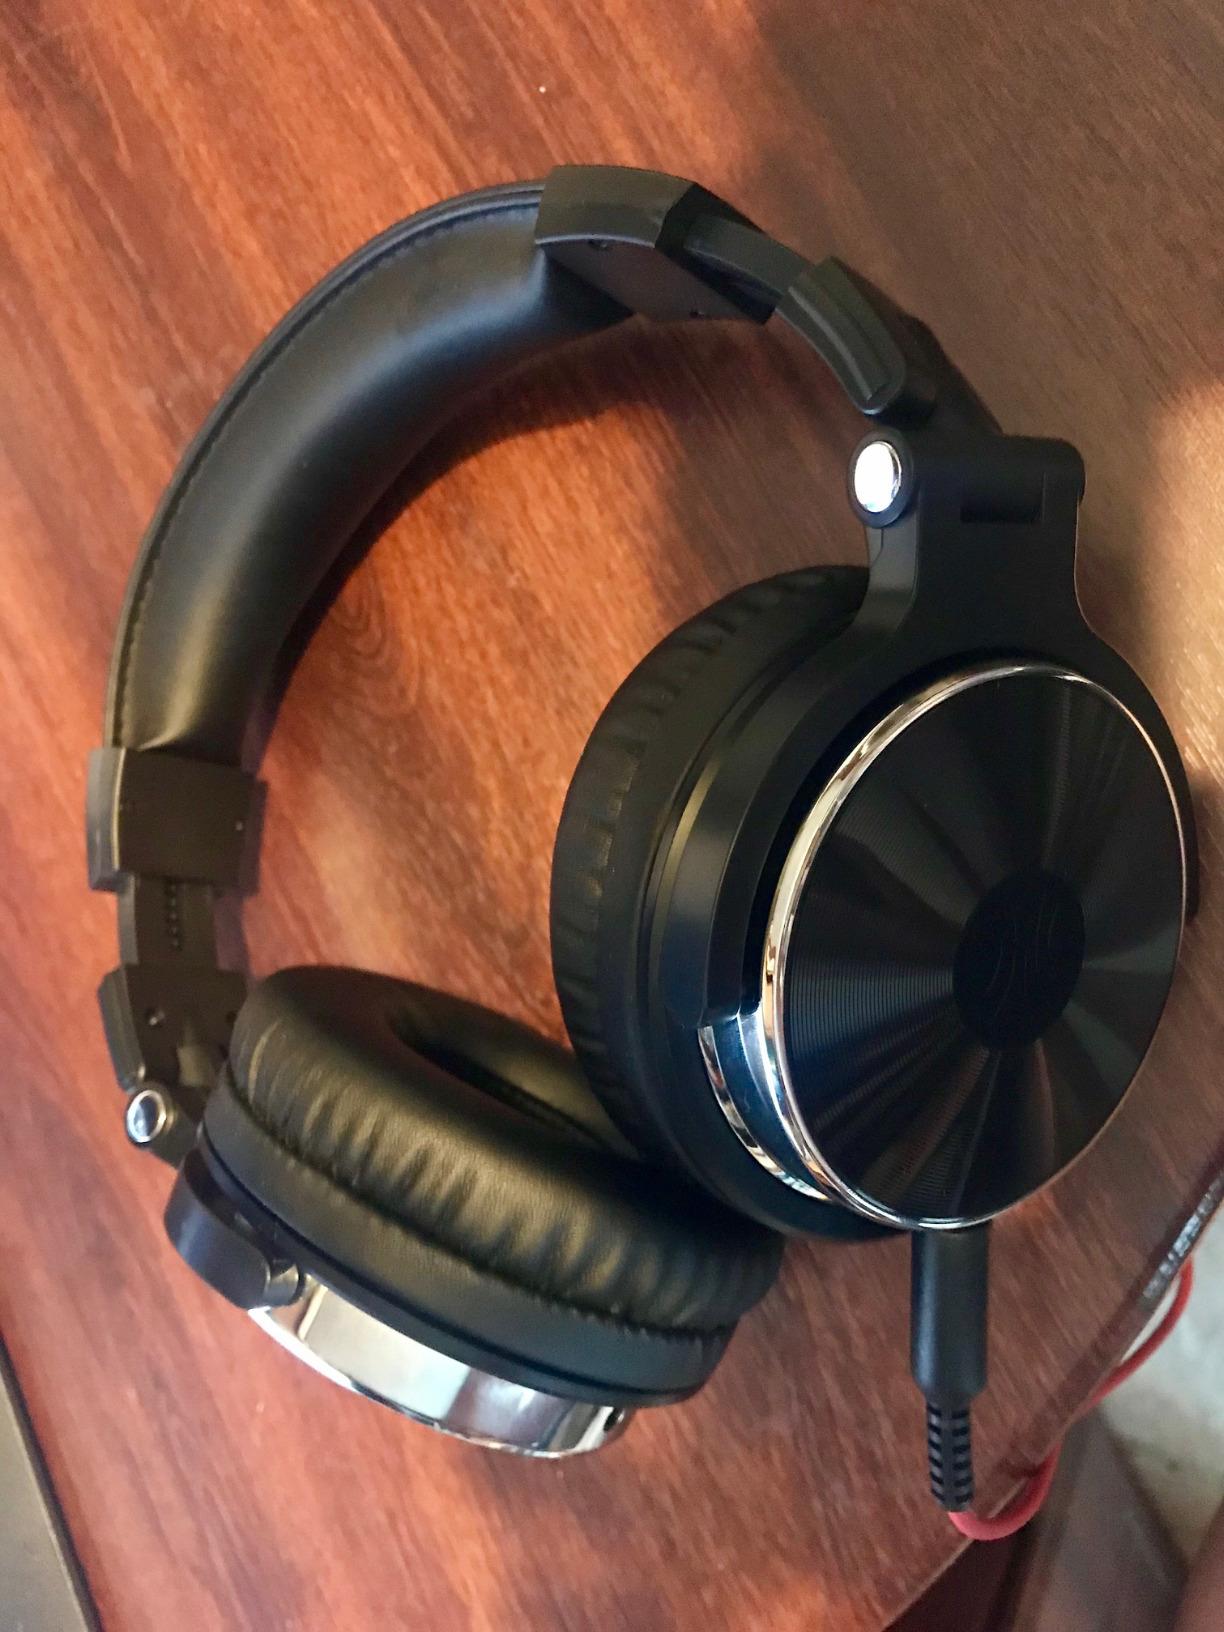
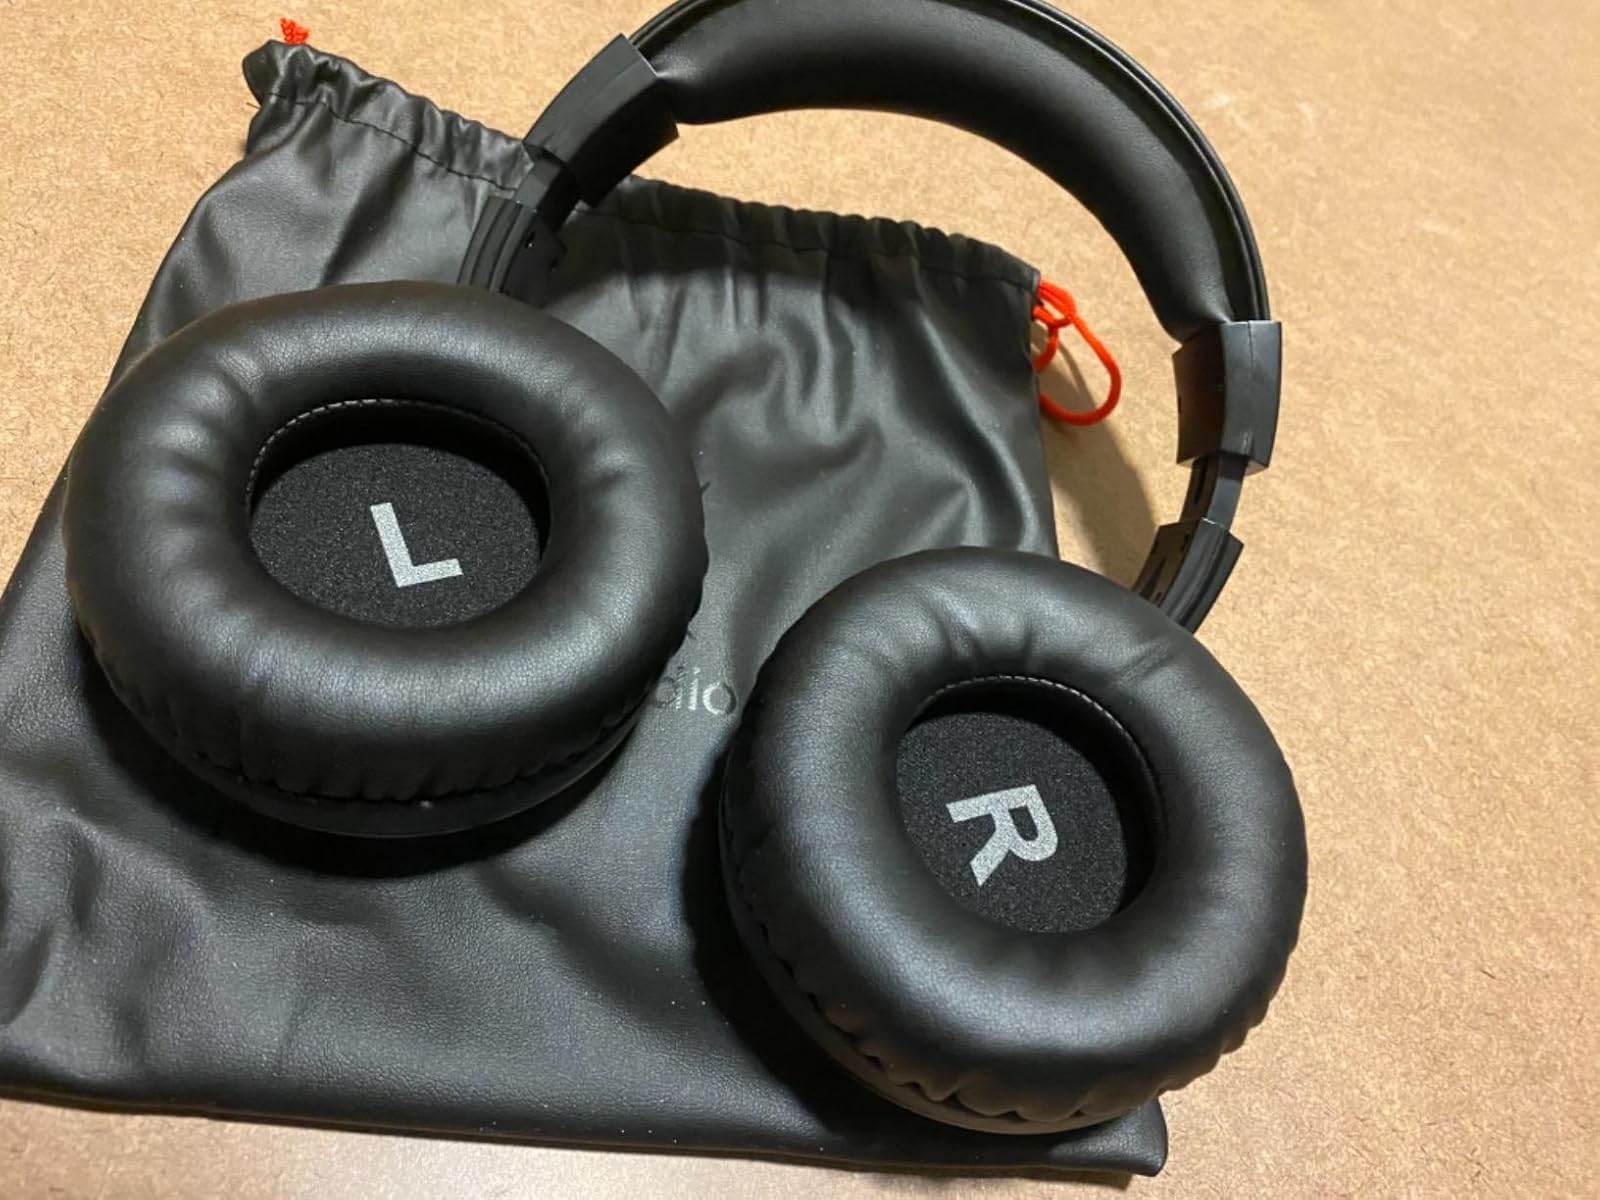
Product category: headphones
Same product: yes